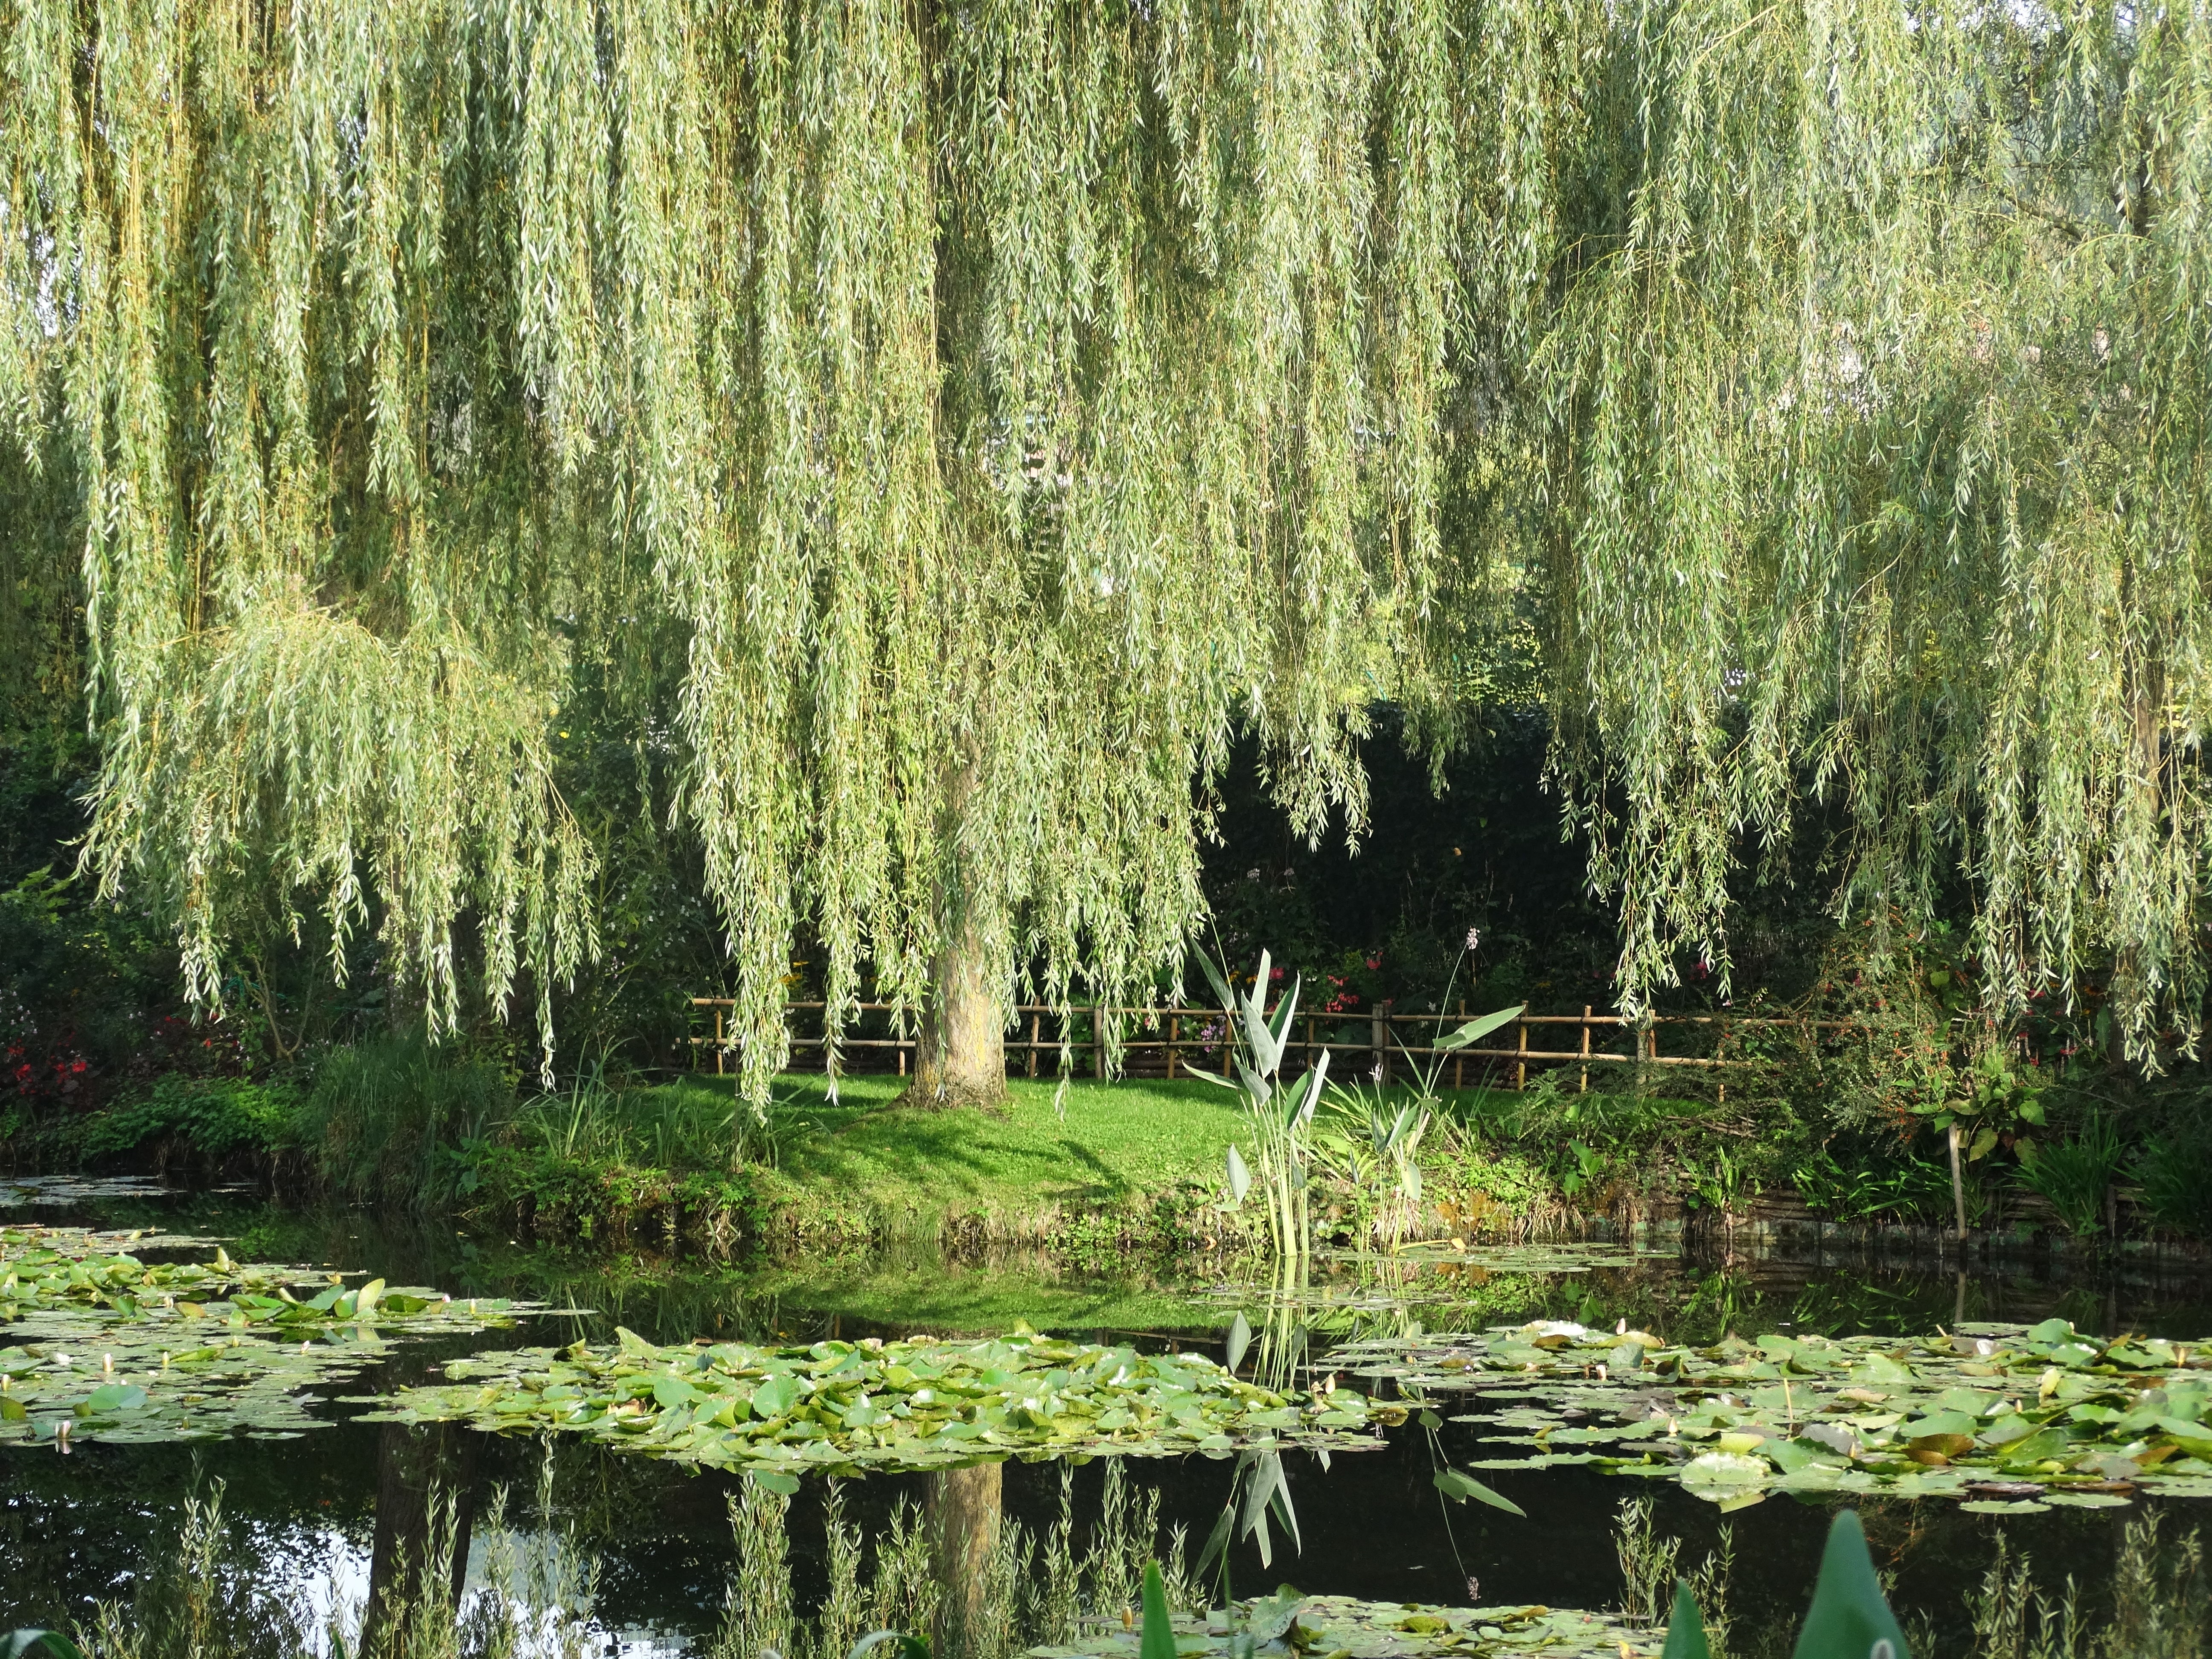
landscape, tree, forest, swamp, plant, leaf, flower, lake, pond, botany, garden, spruce, vegetation, deciduous, wetland, woodland, habitat, larch, ecosystem, biome, old growth forest, natural environment, grass family, woody plant, temperate broadleaf and mixed forest, temperate coniferous forest, land plant